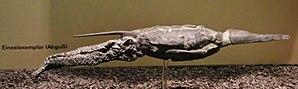
Rhinopteraspis est un genre éteint d'hétérostracés ayant vécu au Dévonien.